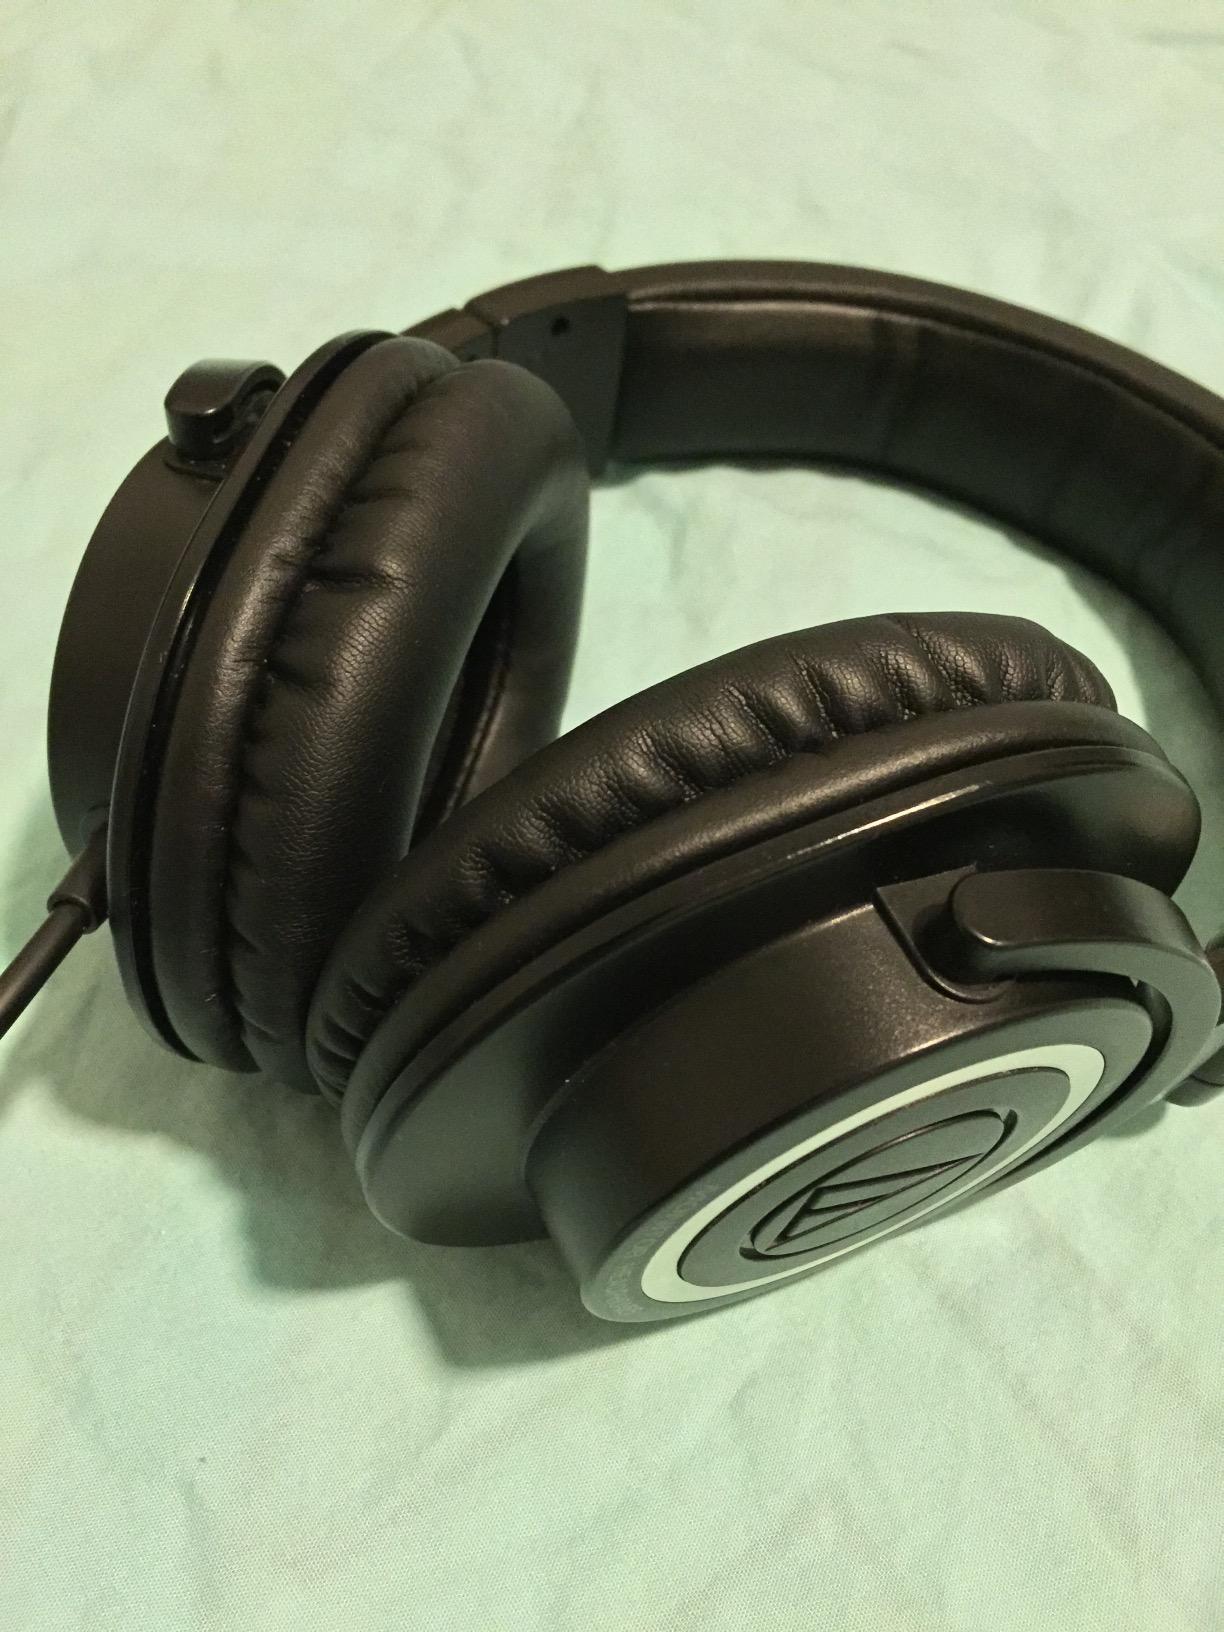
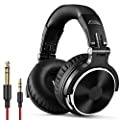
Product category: headphones
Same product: no